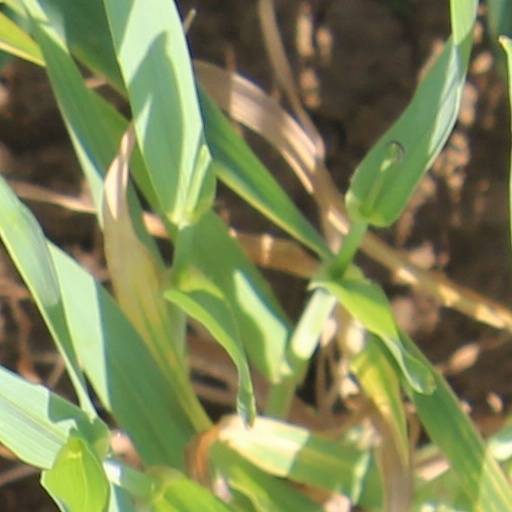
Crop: wheat